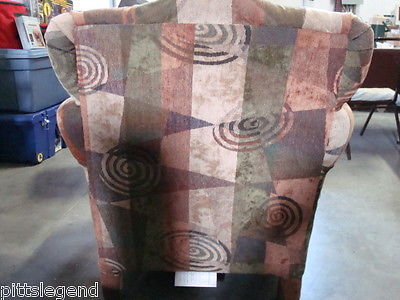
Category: chair